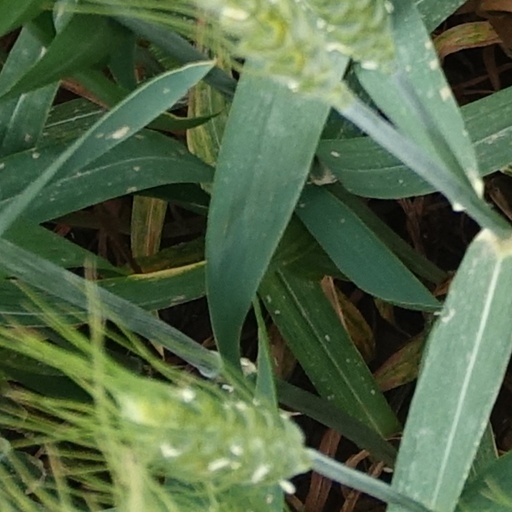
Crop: wheat